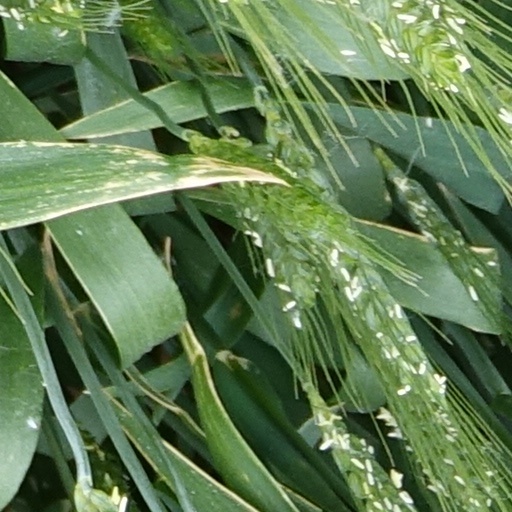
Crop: wheat